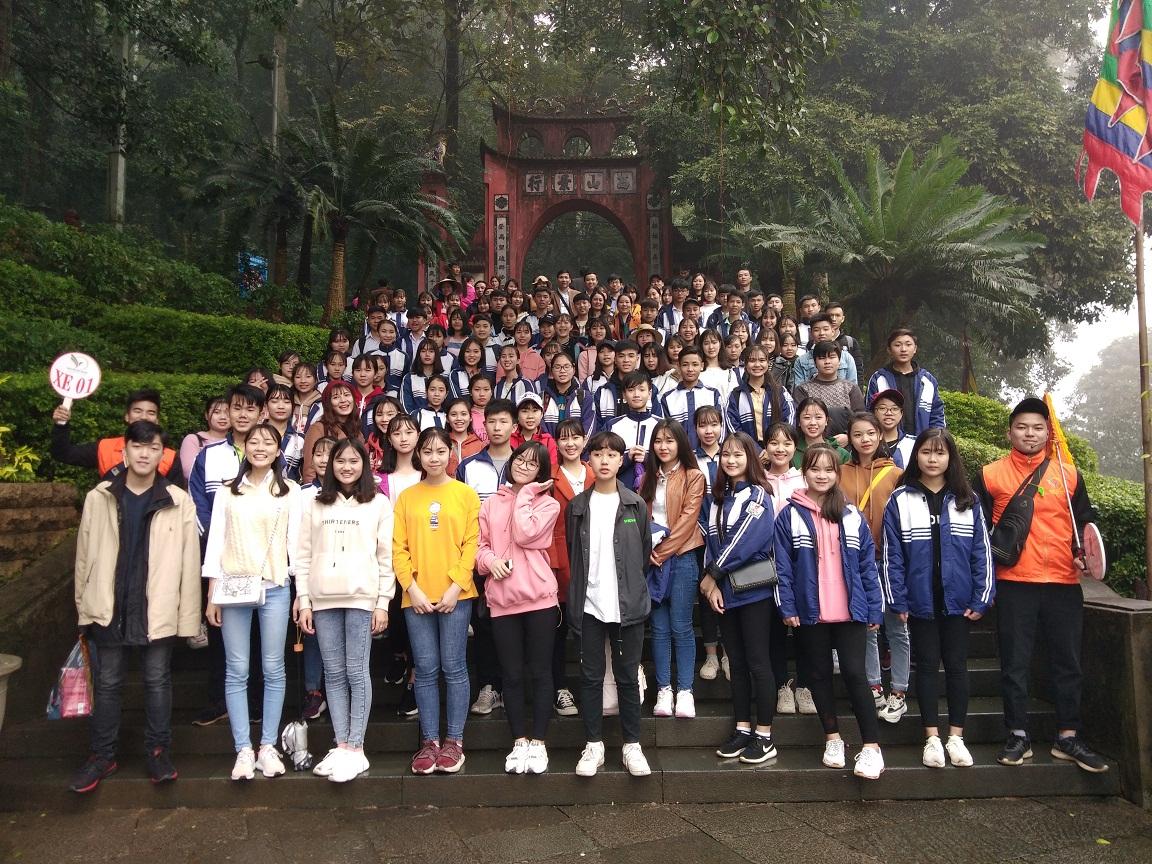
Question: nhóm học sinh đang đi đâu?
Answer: đi thăm một di tích lịch sử